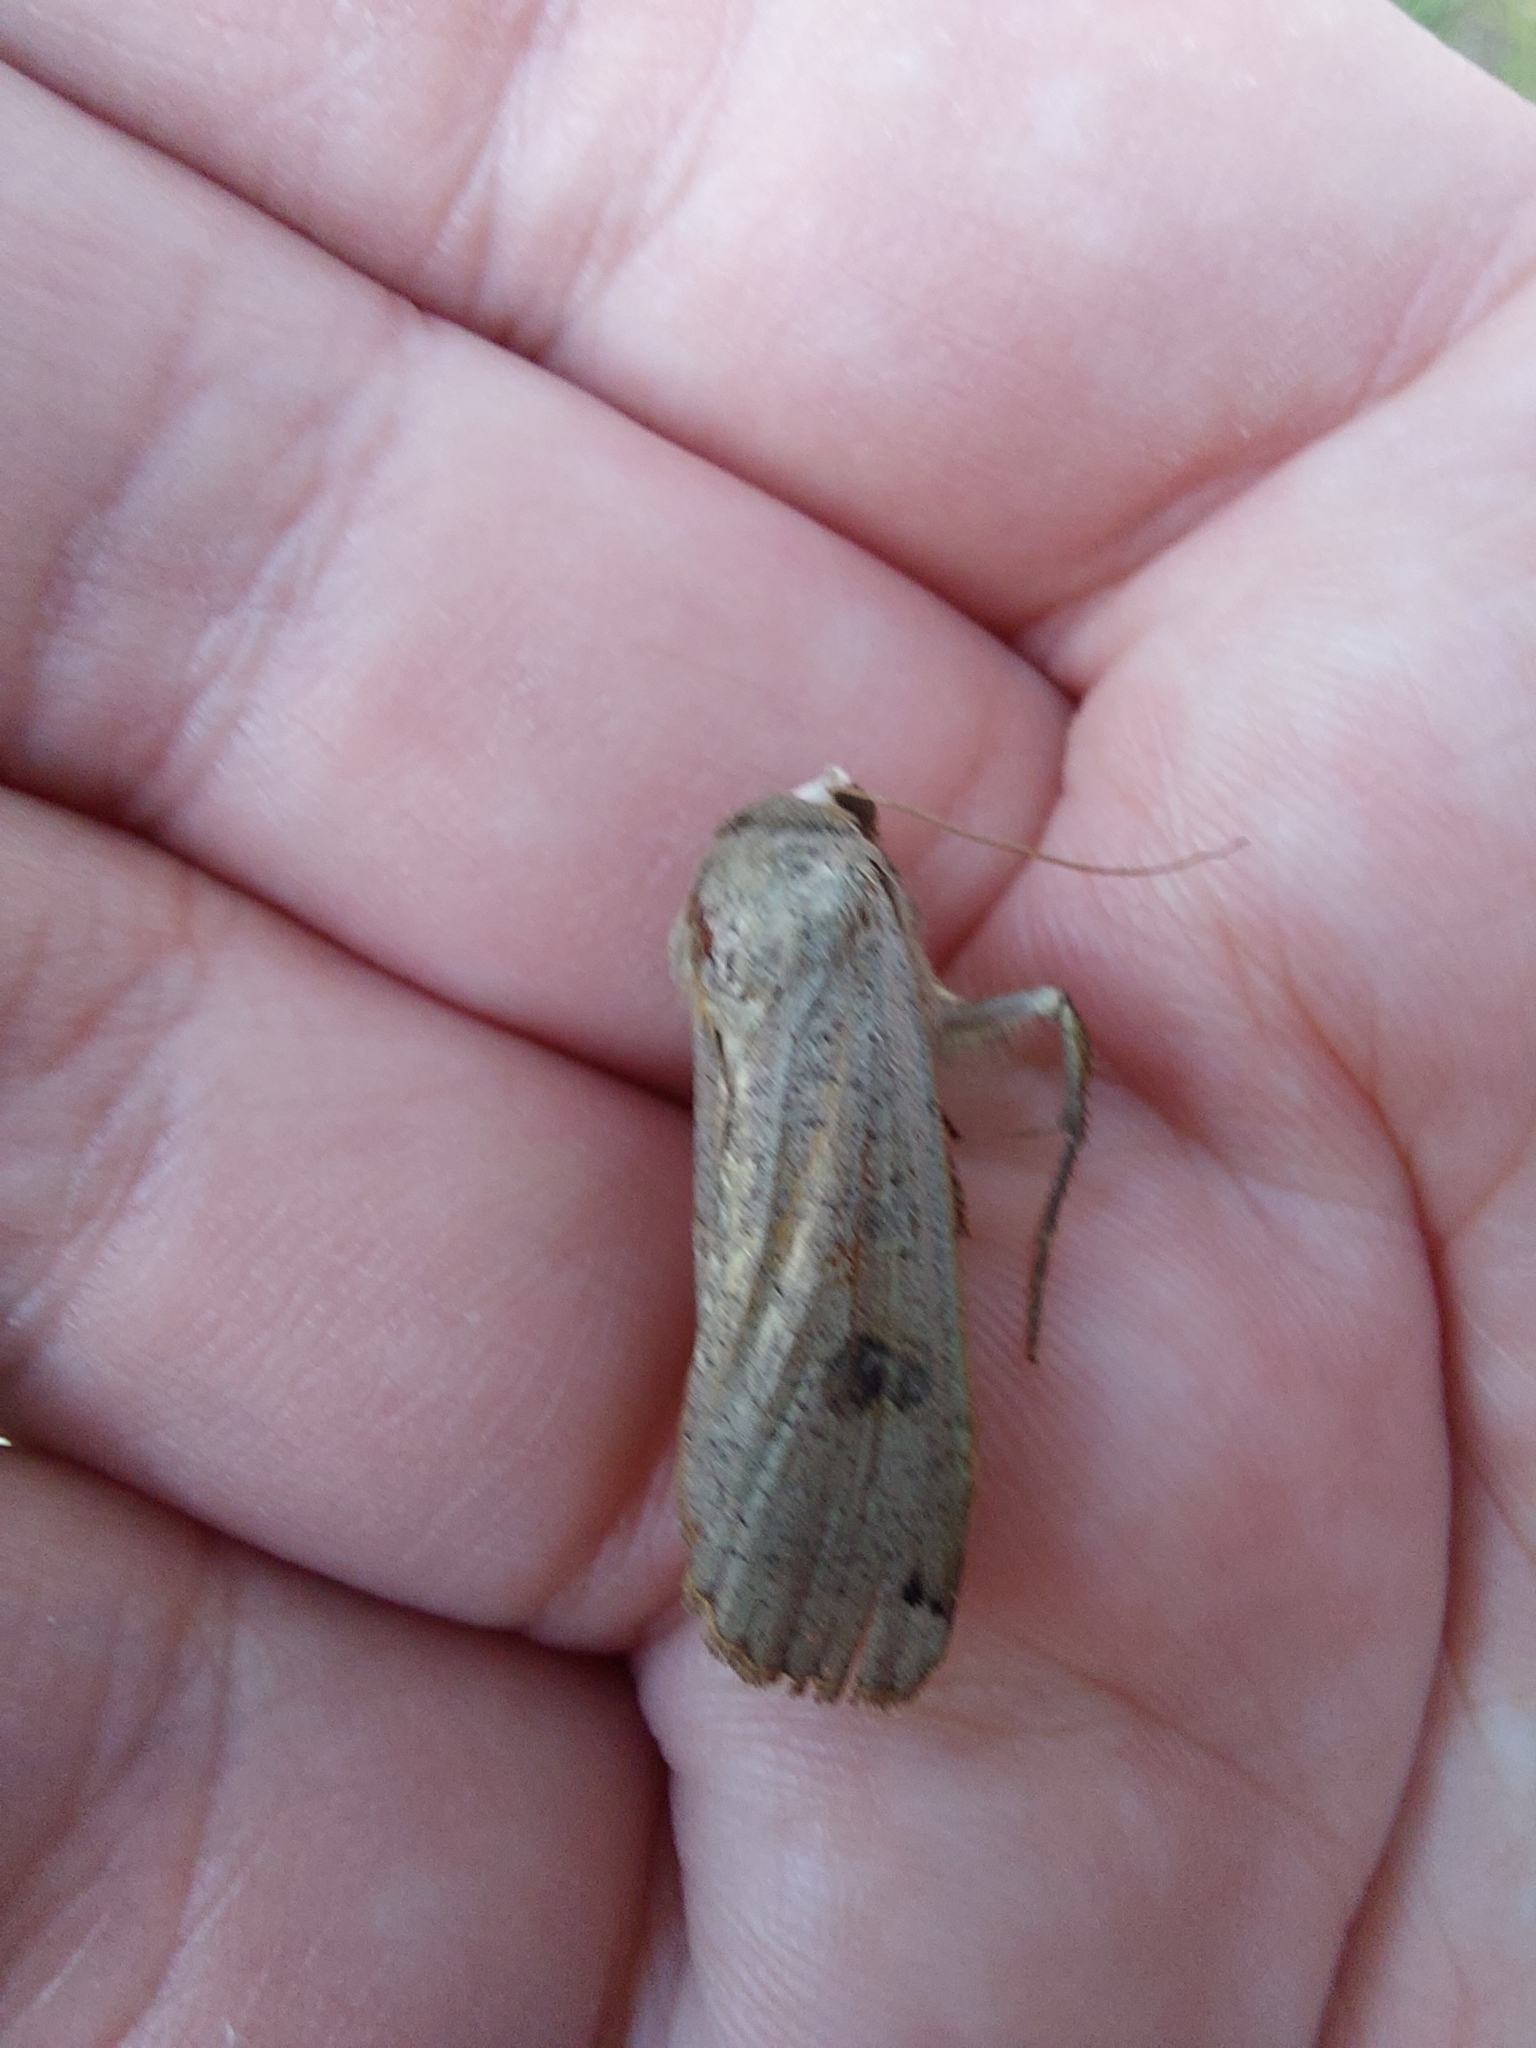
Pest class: cutworms